Edmond L. Browning

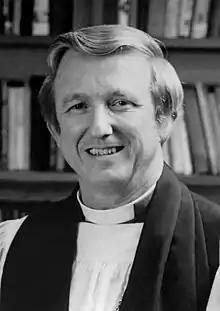

Edmond Lee Browning (March 11, 1929 – July 11, 2016) was an American bishop. He was the 24th presiding bishop and primate of the Episcopal Church in the United States of America.